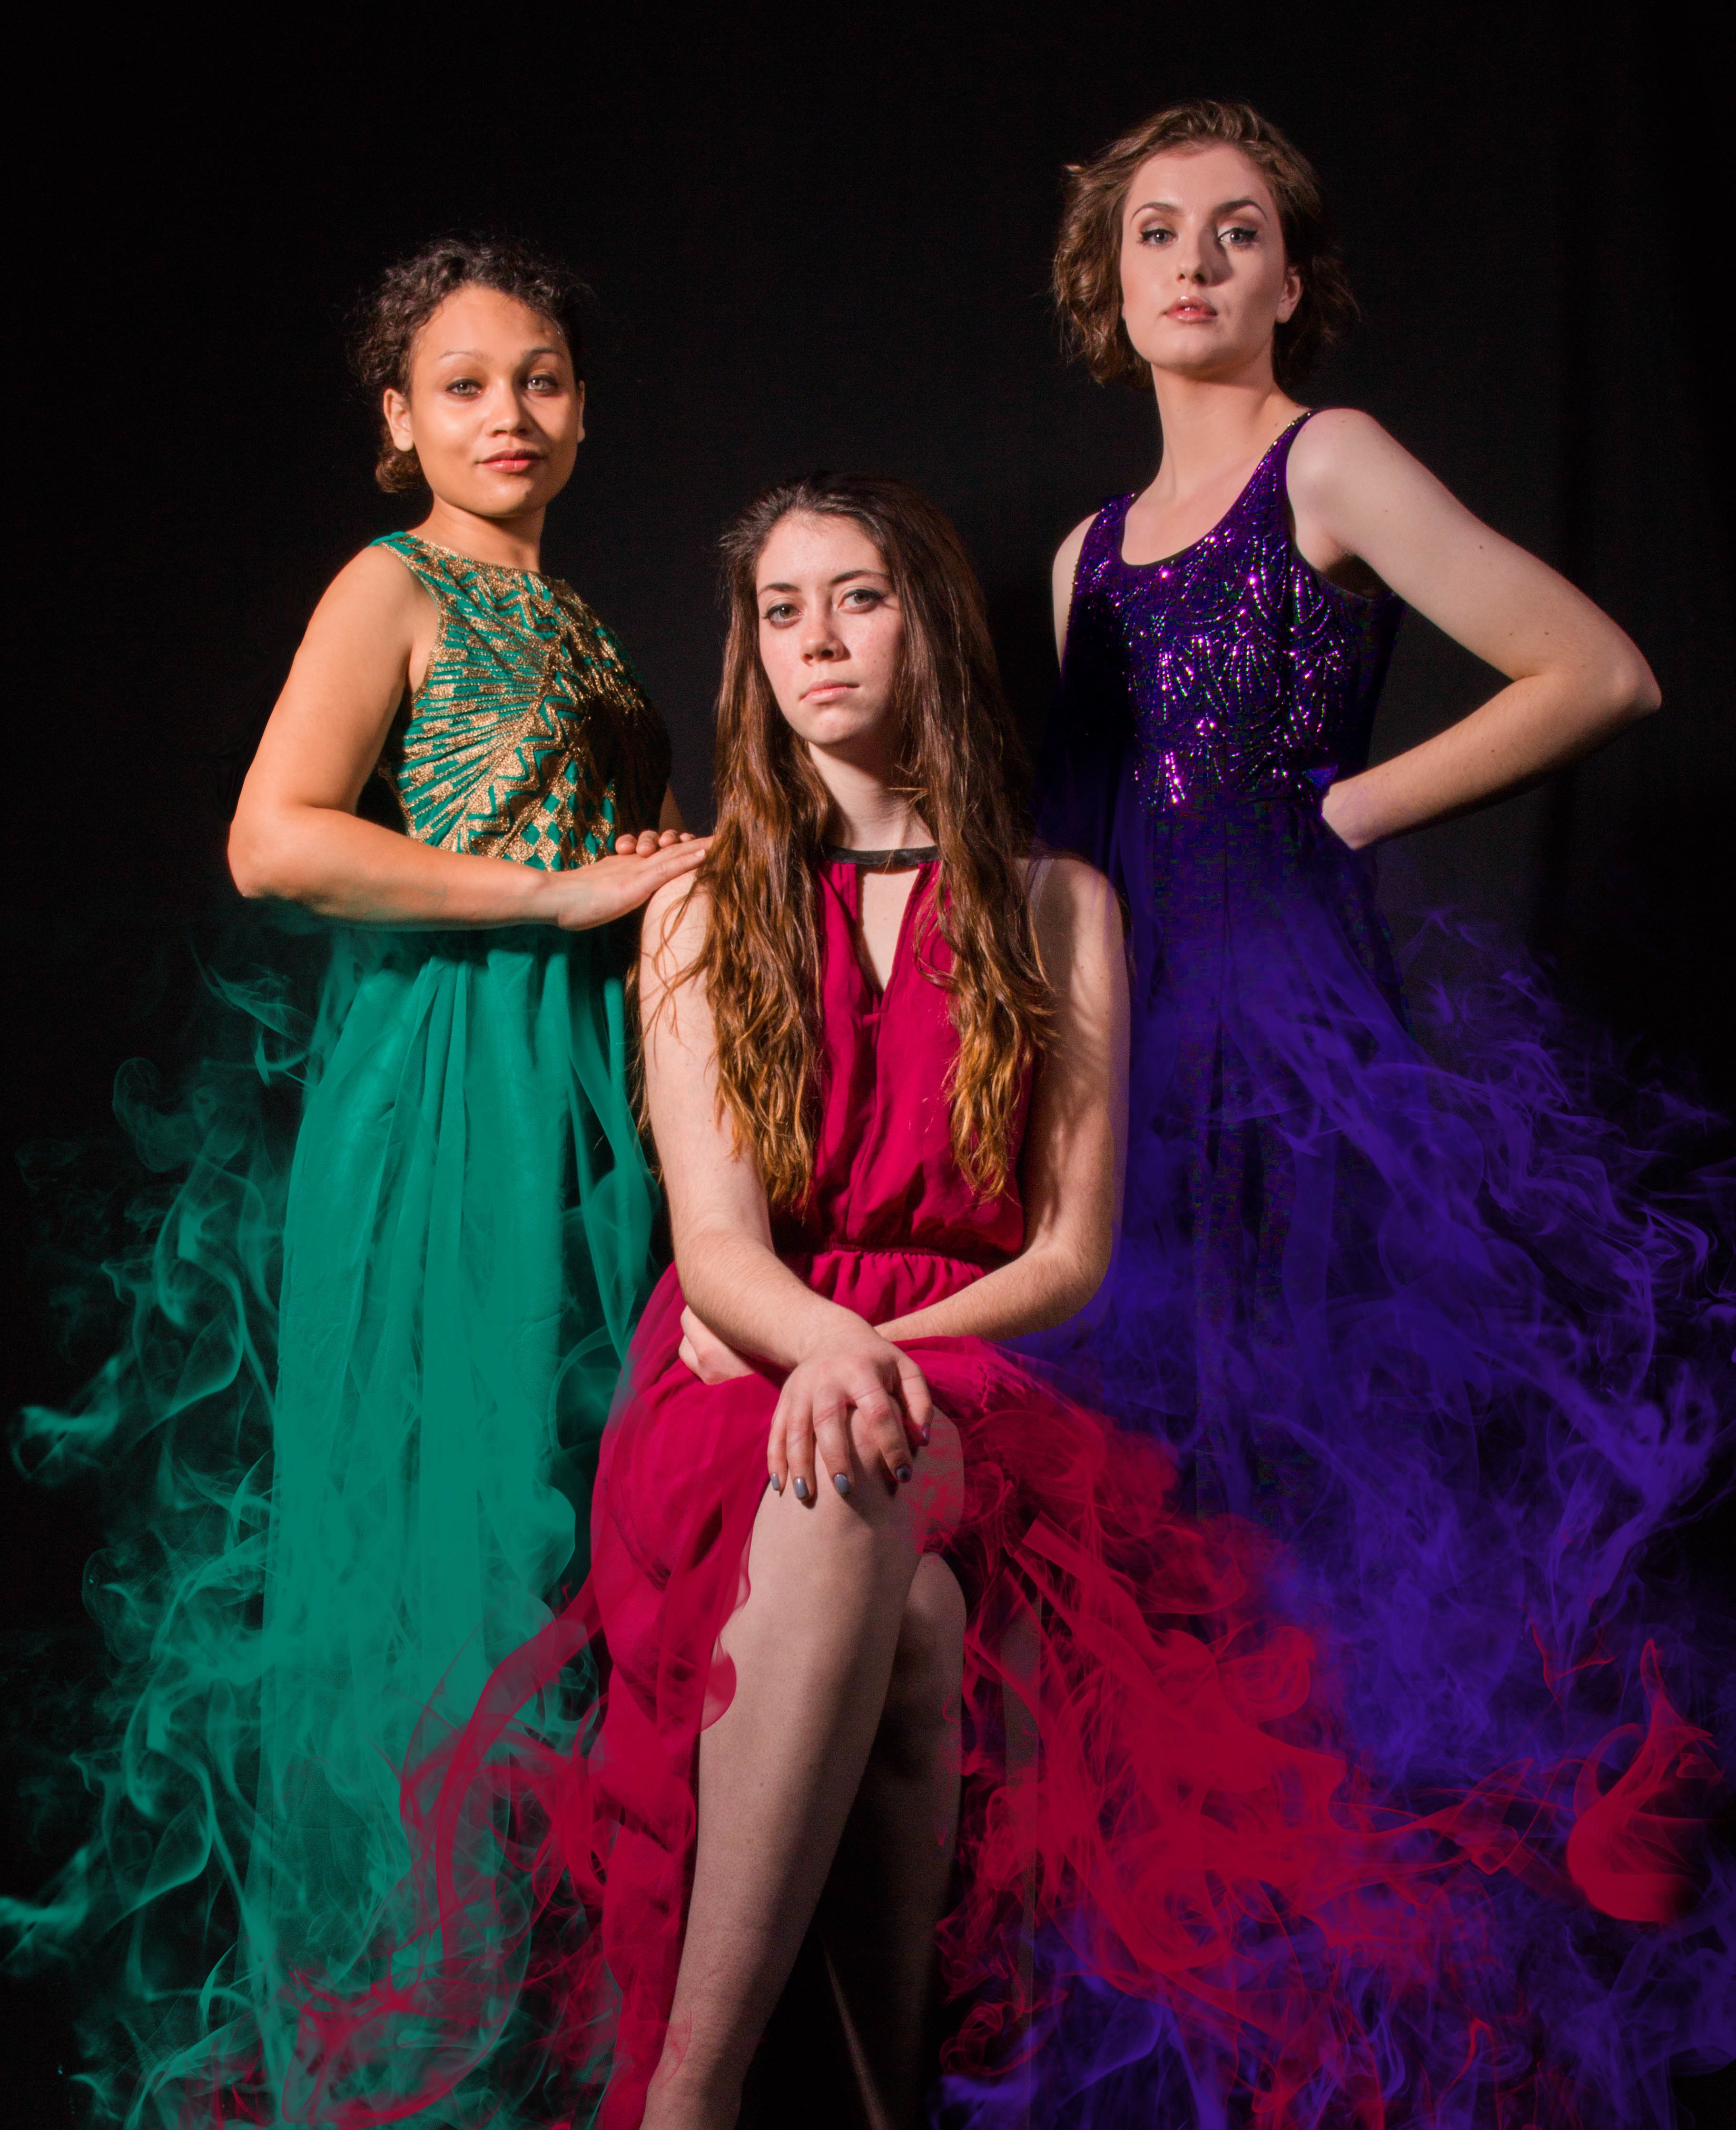
dance, model, fashion, dress, sports, prom, gown, entertainment, quinceanera, performing arts, musical theatre